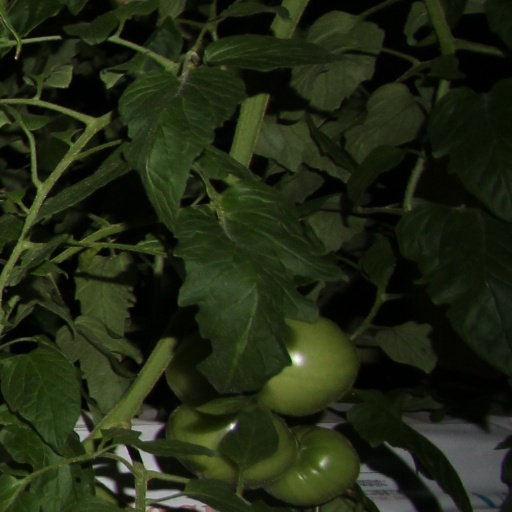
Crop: tomato